Van Nuys station

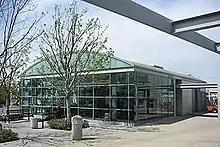
The 1995-built station house

The diagonal railway across the San Fernando Valley was built in 1904 as a cutoff for the Southern Pacific Coast Line. At the time the main Van Nuys station was located further south on the Burbank branch, at the modern Van Nuys G Line station.